Mikaël Silvestre

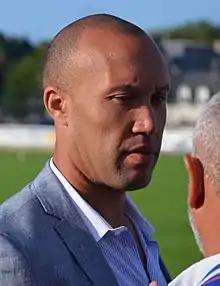
Silvestre in 2015

Mikaël Samy Silvestre (born 9 August 1977) is a French former professional footballer who played as a defender. He is best known for a nine-year spell at Manchester United, with whom he won numerous Premier League titles, the FA Cup, the Football League Cup, two FA Community Shields, the Intercontinental Cup and the UEFA Champions League.